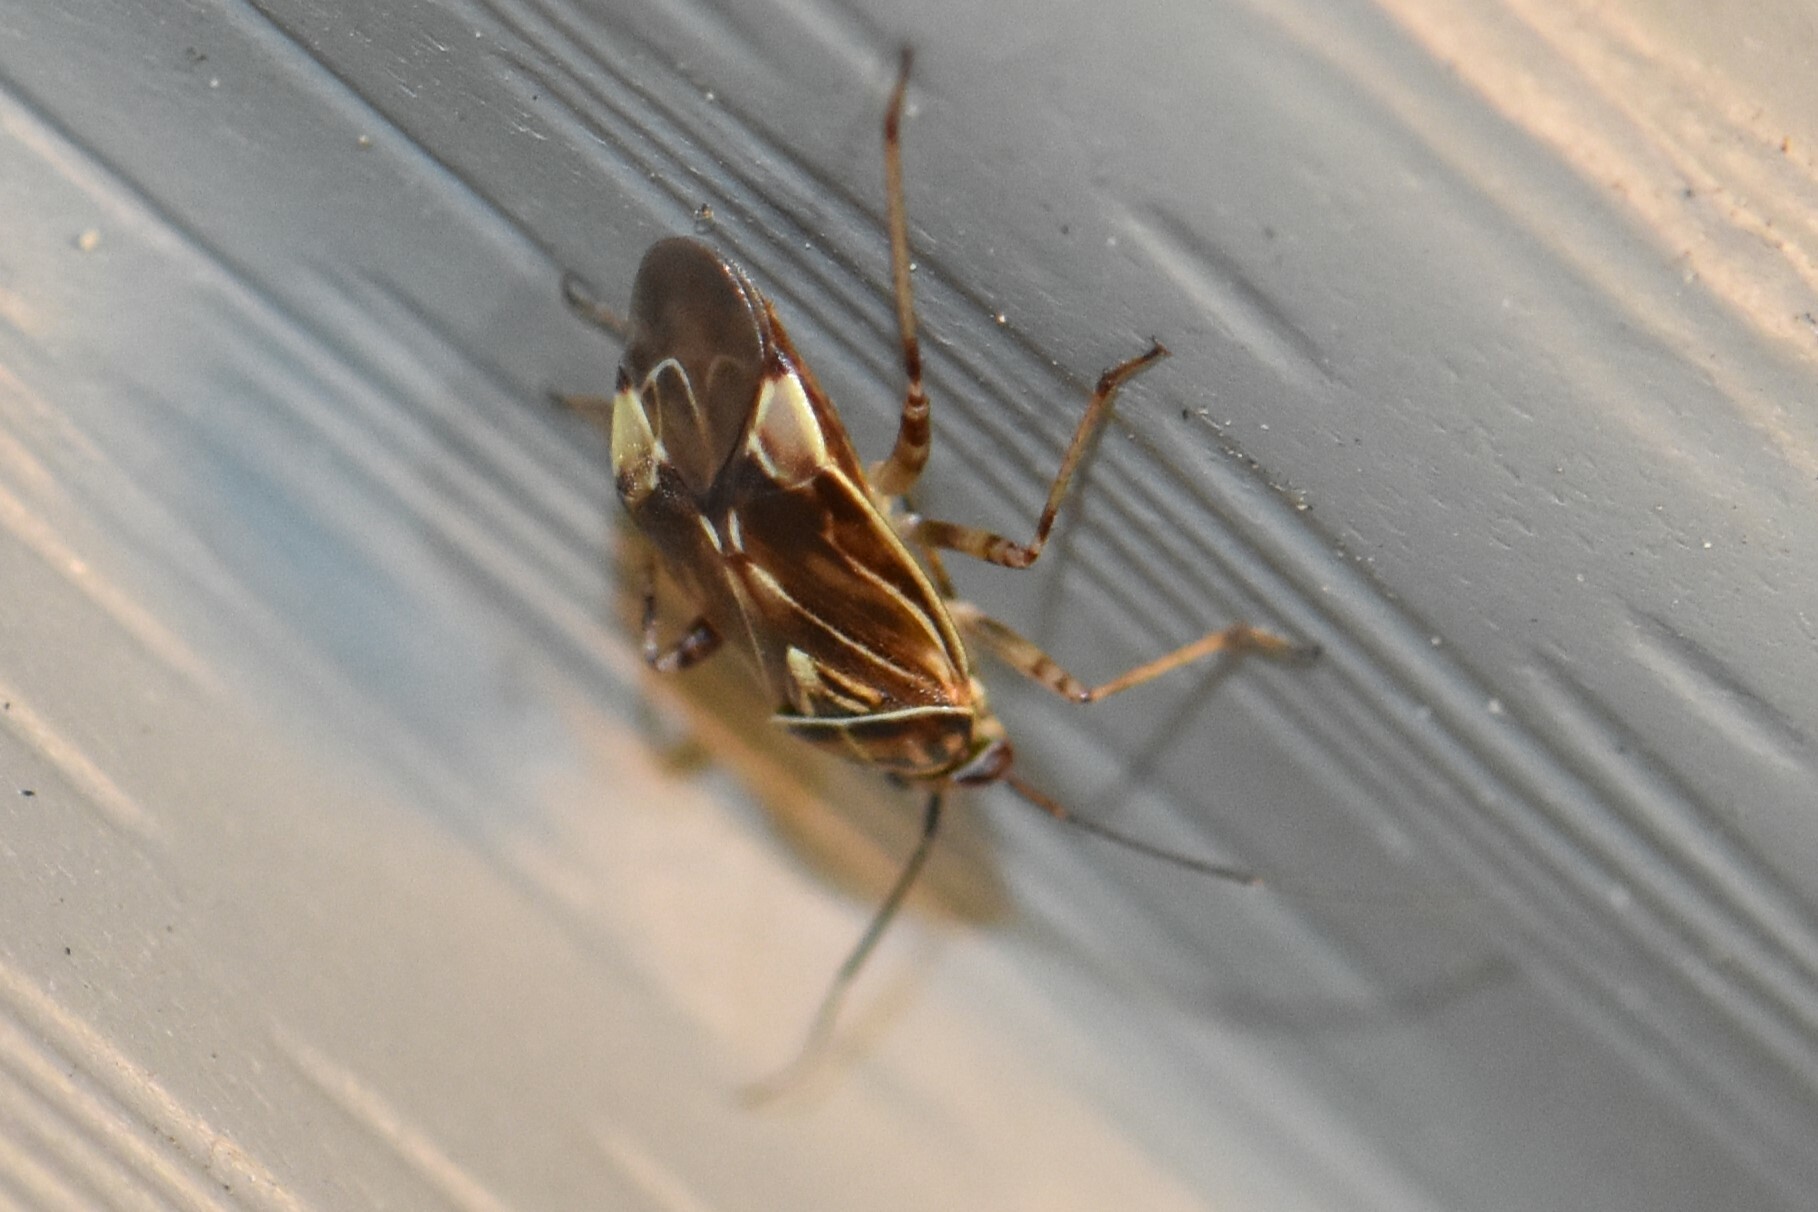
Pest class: lygus_bug